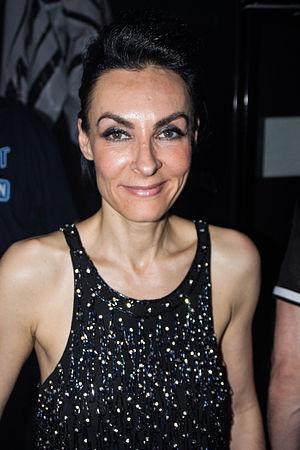
Marusha Aphrodite Gleiß, mieux connue sous le nom de Marusha, est une productrice et disc jockey allemande de musiques techno, happy hardcore, rave et eurodance, ayant atteint à plusieurs reprises les classements musicaux européens dans les années 1990.